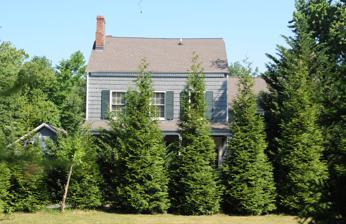
Building: Moore-McMillen House
Country: Unknown
Year built: 1818
Historic house in Staten Island, New York United States historic place Moore-McMillen House U.S. National Register of Historic Places Show map of New York City Show map of New York Show map of the United States Location 3531 Richmond Rd., Staten Island, New York Coordinates 40°34′23″N 74°8′19″W / 40.57306°N 74.13861°W / 40.57306; -74.13861 Area less than one acre Built 1818 Architect Episcopal Church of St. Andrew Architectural style Federal NRHP reference No. 80002760 Added to NRHP April 23, 1980 Moore-McMillen House is a historic home located at Egbertville , Staten Island, New York .  It was built in 1818 as the rectory for the Church of St. Andrew . It is a modest, two-story frame farmhouse set on a fieldstone foundation with a gambrel roof.  It features a small covered porch along the length of the main section. It was added to the National Register of Historic Places in 1980. References